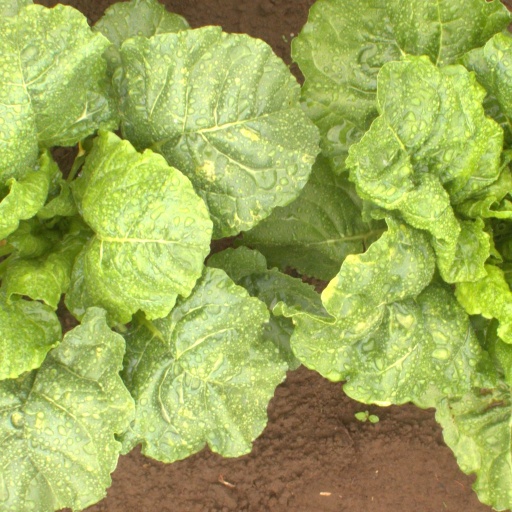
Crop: sugar beet